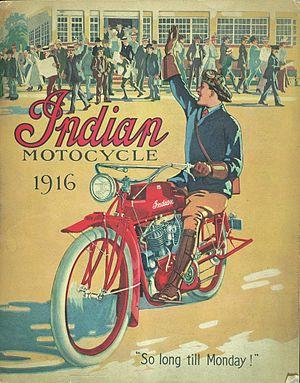
L'Indian Powerplus est une moto construite de 1916 à 1923 par la Hendee Manufacturing Company. Conçu par Charles Gustafson, le moteur de la Powerplus fut le premier moteur flathead d'Indian.